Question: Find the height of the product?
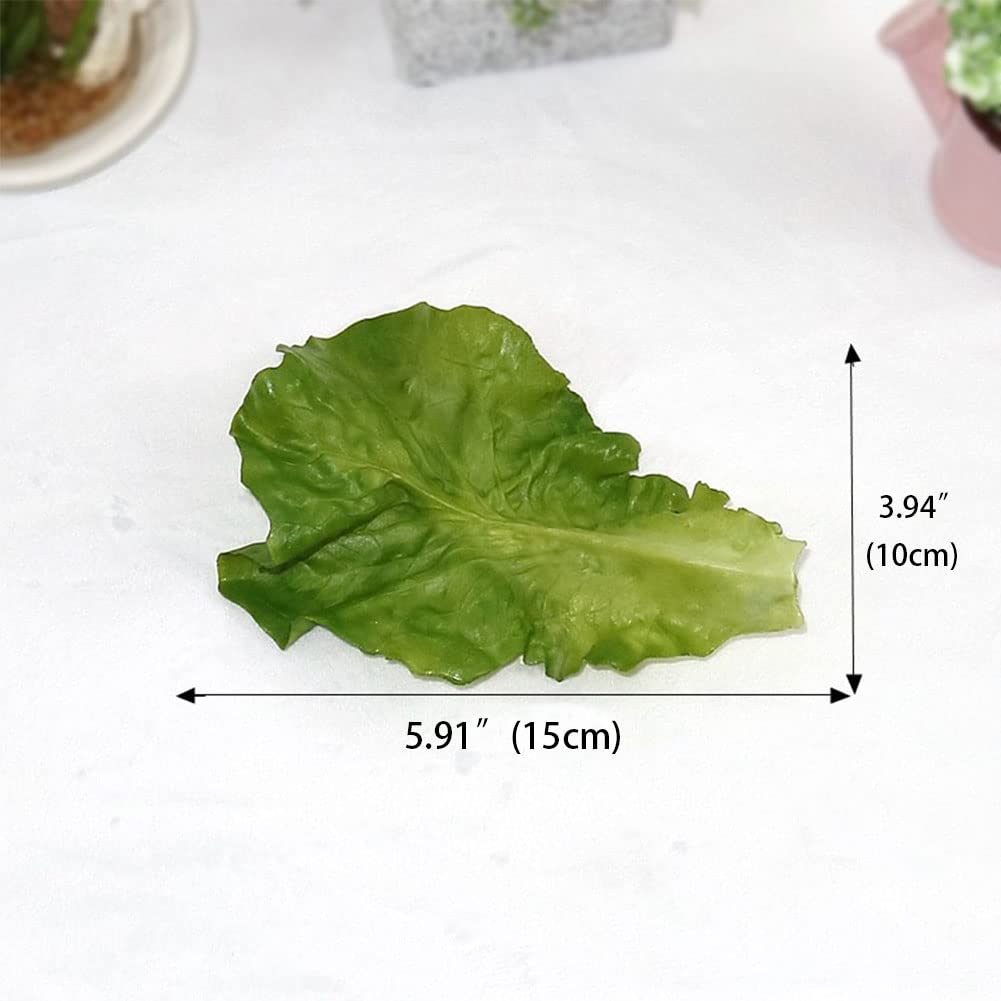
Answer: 3.94 inch